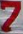
Number: 7